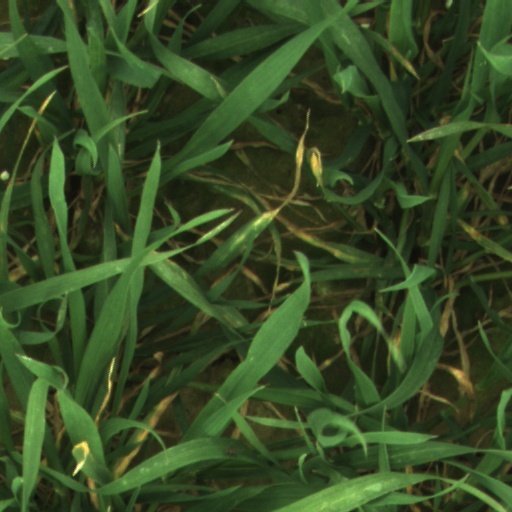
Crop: wheat